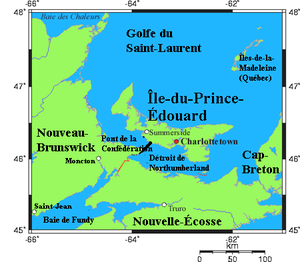
Carte des Maritimes canadiennes montrant le Pont de la Confédération, entre le Nouveau-Brunswick et l'Île-du-Prince-Édouard, traduction en français de Image:Pei-map.png de en:User:Montrealais.
Le détroit de Northumberland est un détroit dans la partie sud du golfe du Saint-Laurent, dans l'est de l'Amérique du Nord. Il sépare l'île du Prince-Édouard du continent.
Le pont de la Confédération relie depuis 1997 l'île-du-Prince-Édouard et le Nouveau-Brunswick en enjambant le détroit de Northumberland sur la côte est du Canada. Avec ses 12,9 km, c'est le plus long pont au-dessus d'une étendue maritime prise par les glaces dans le monde. La route à deux voies de 11 m de large fait partie de la Route transcanadienne entre Borden-Carleton, à l'Île-du-Prince-Édouard, et une pointe juste à l'ouest de Cap-Tourmentin, au Nouveau-Brunswick. C'est un pont en poutre-caisson, comptant 62 travées de 250 m de portée chacune, en béton. La plus grande partie du pont courbe est à 40 mètres au-dessus de l'eau, mais il contient une section à 60 mètres de hauteur pour permettre le passage des bateaux.